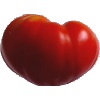
Label: Tomato 3